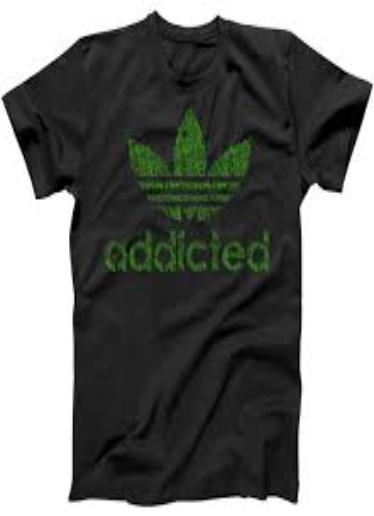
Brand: Addicted
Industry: Clothes